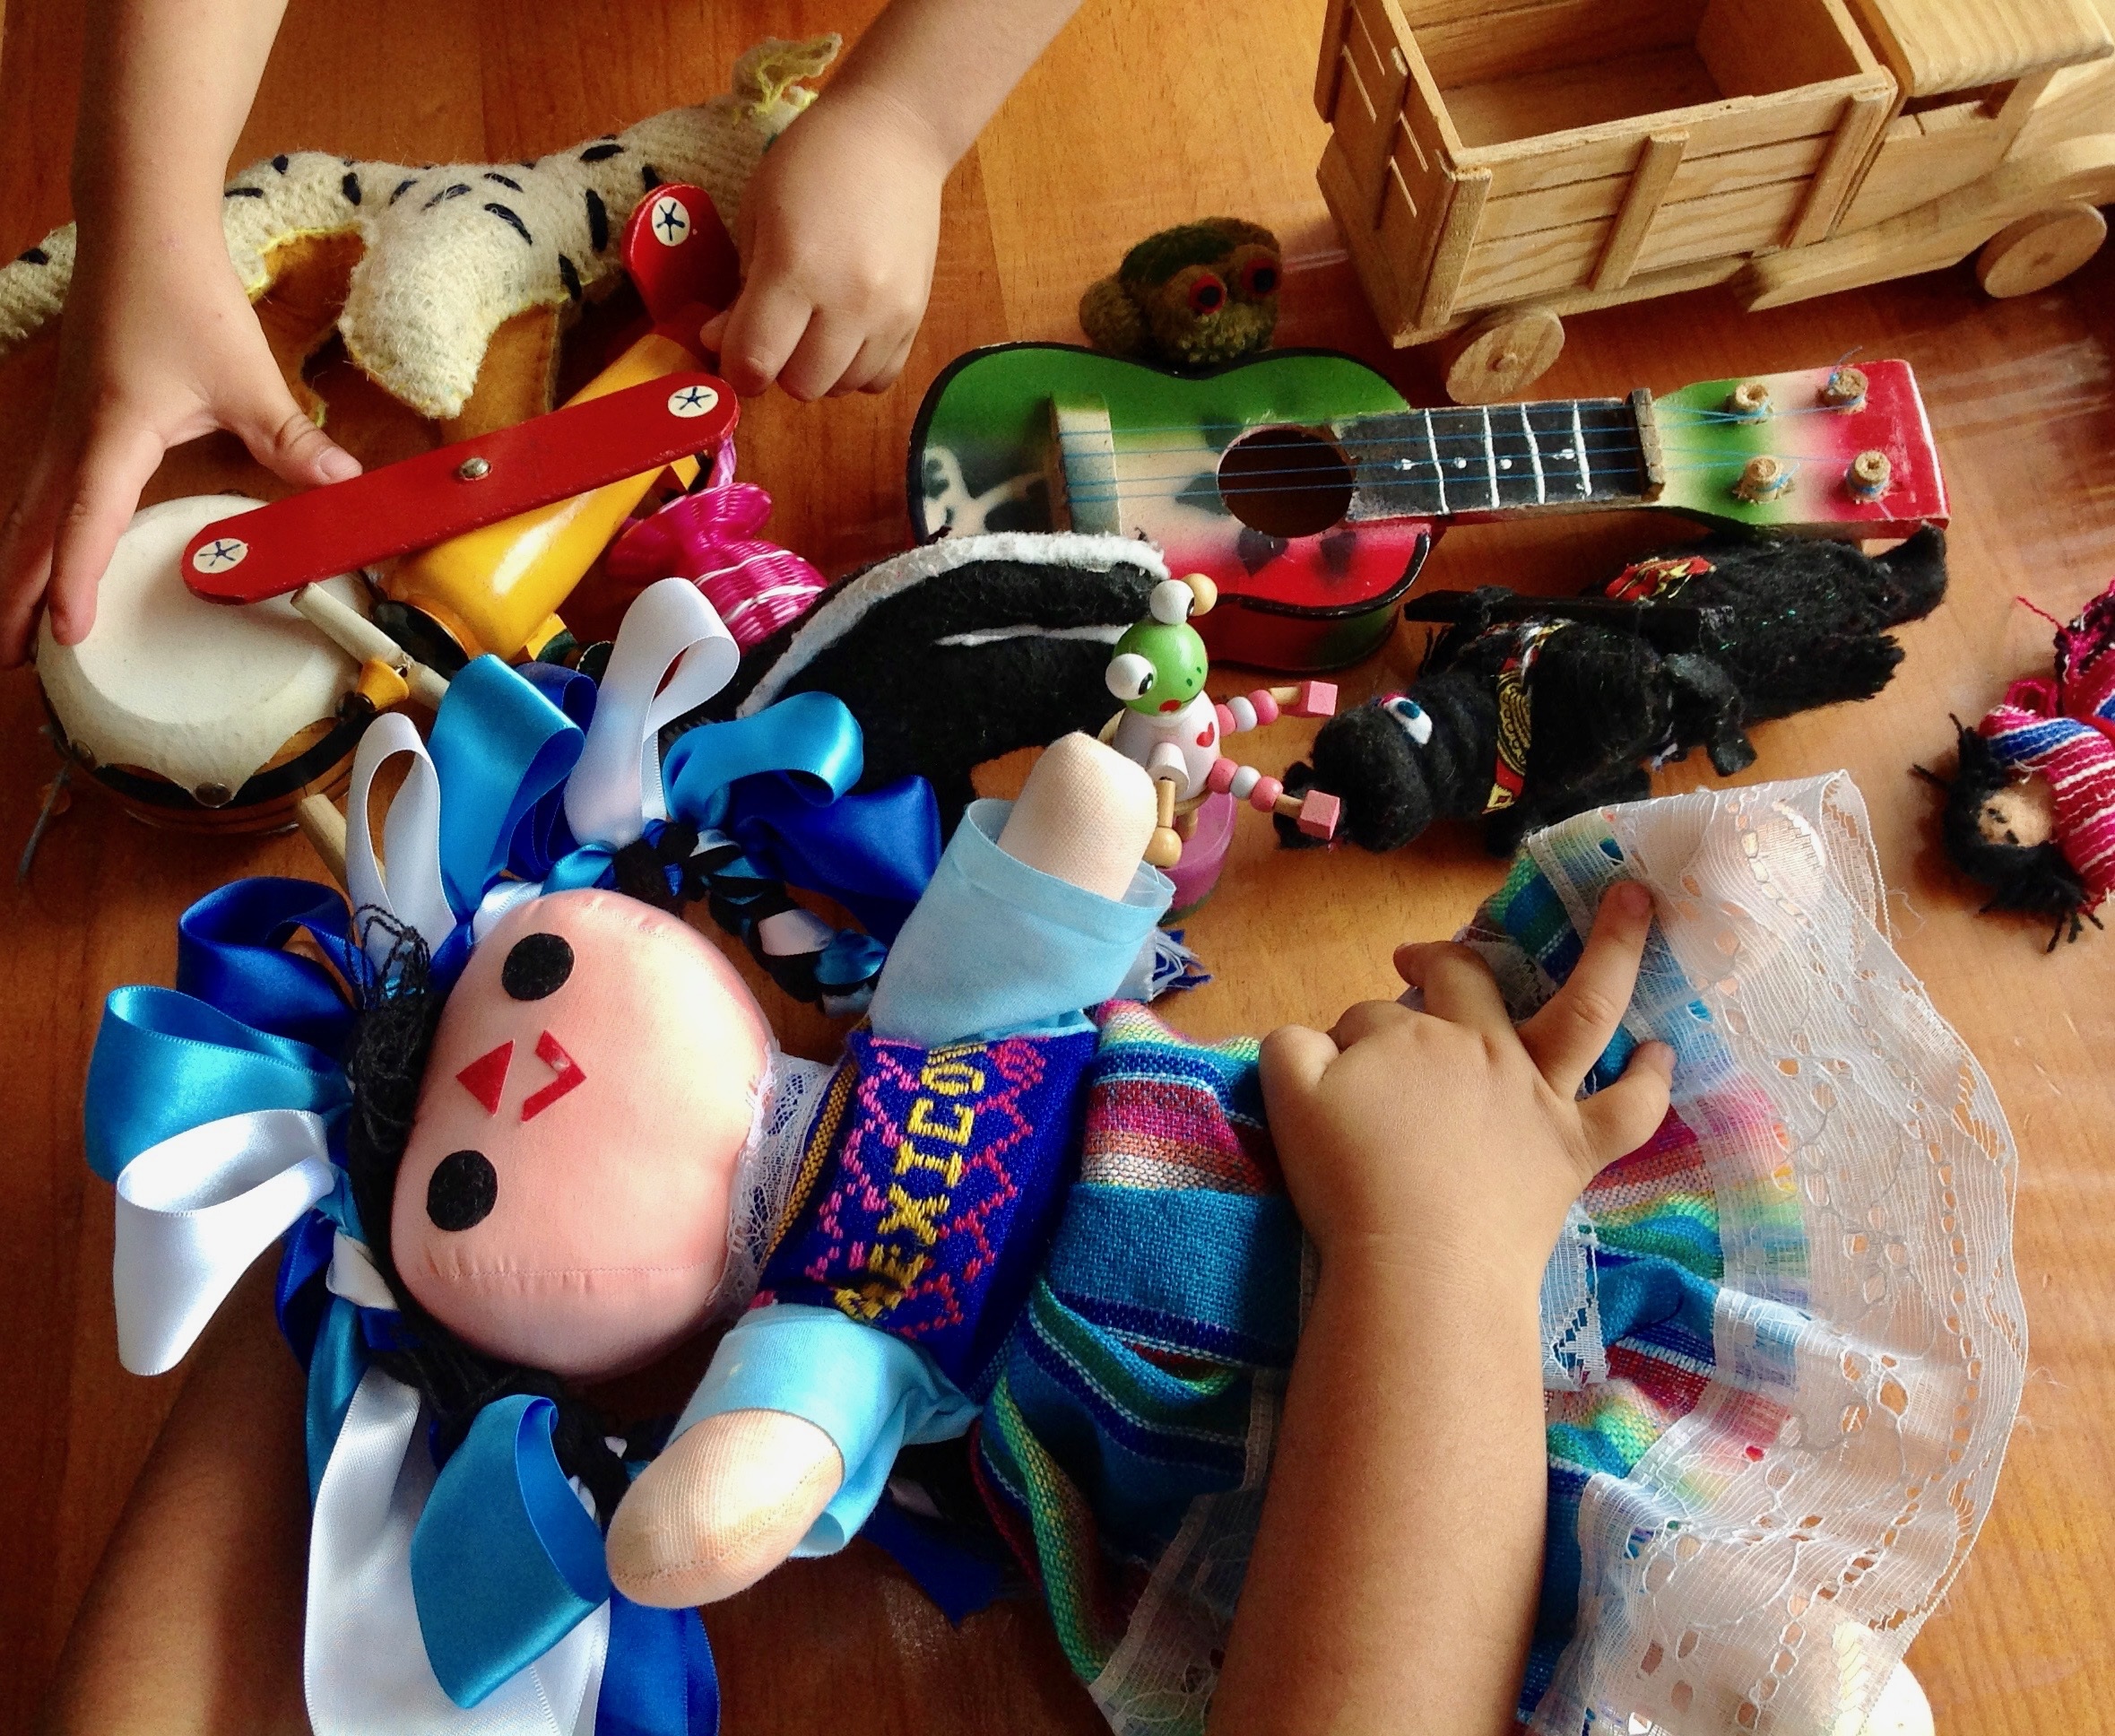
play, toy